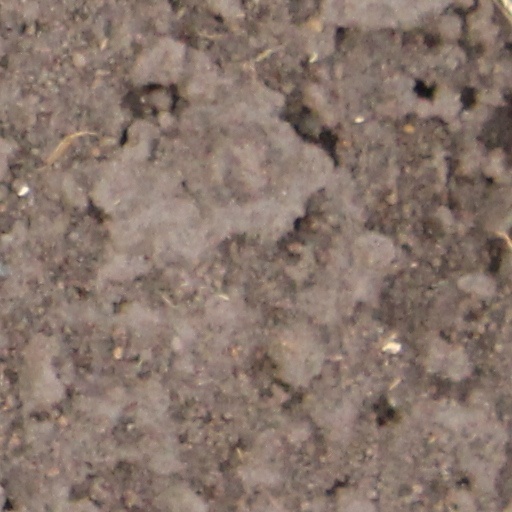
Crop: wheat